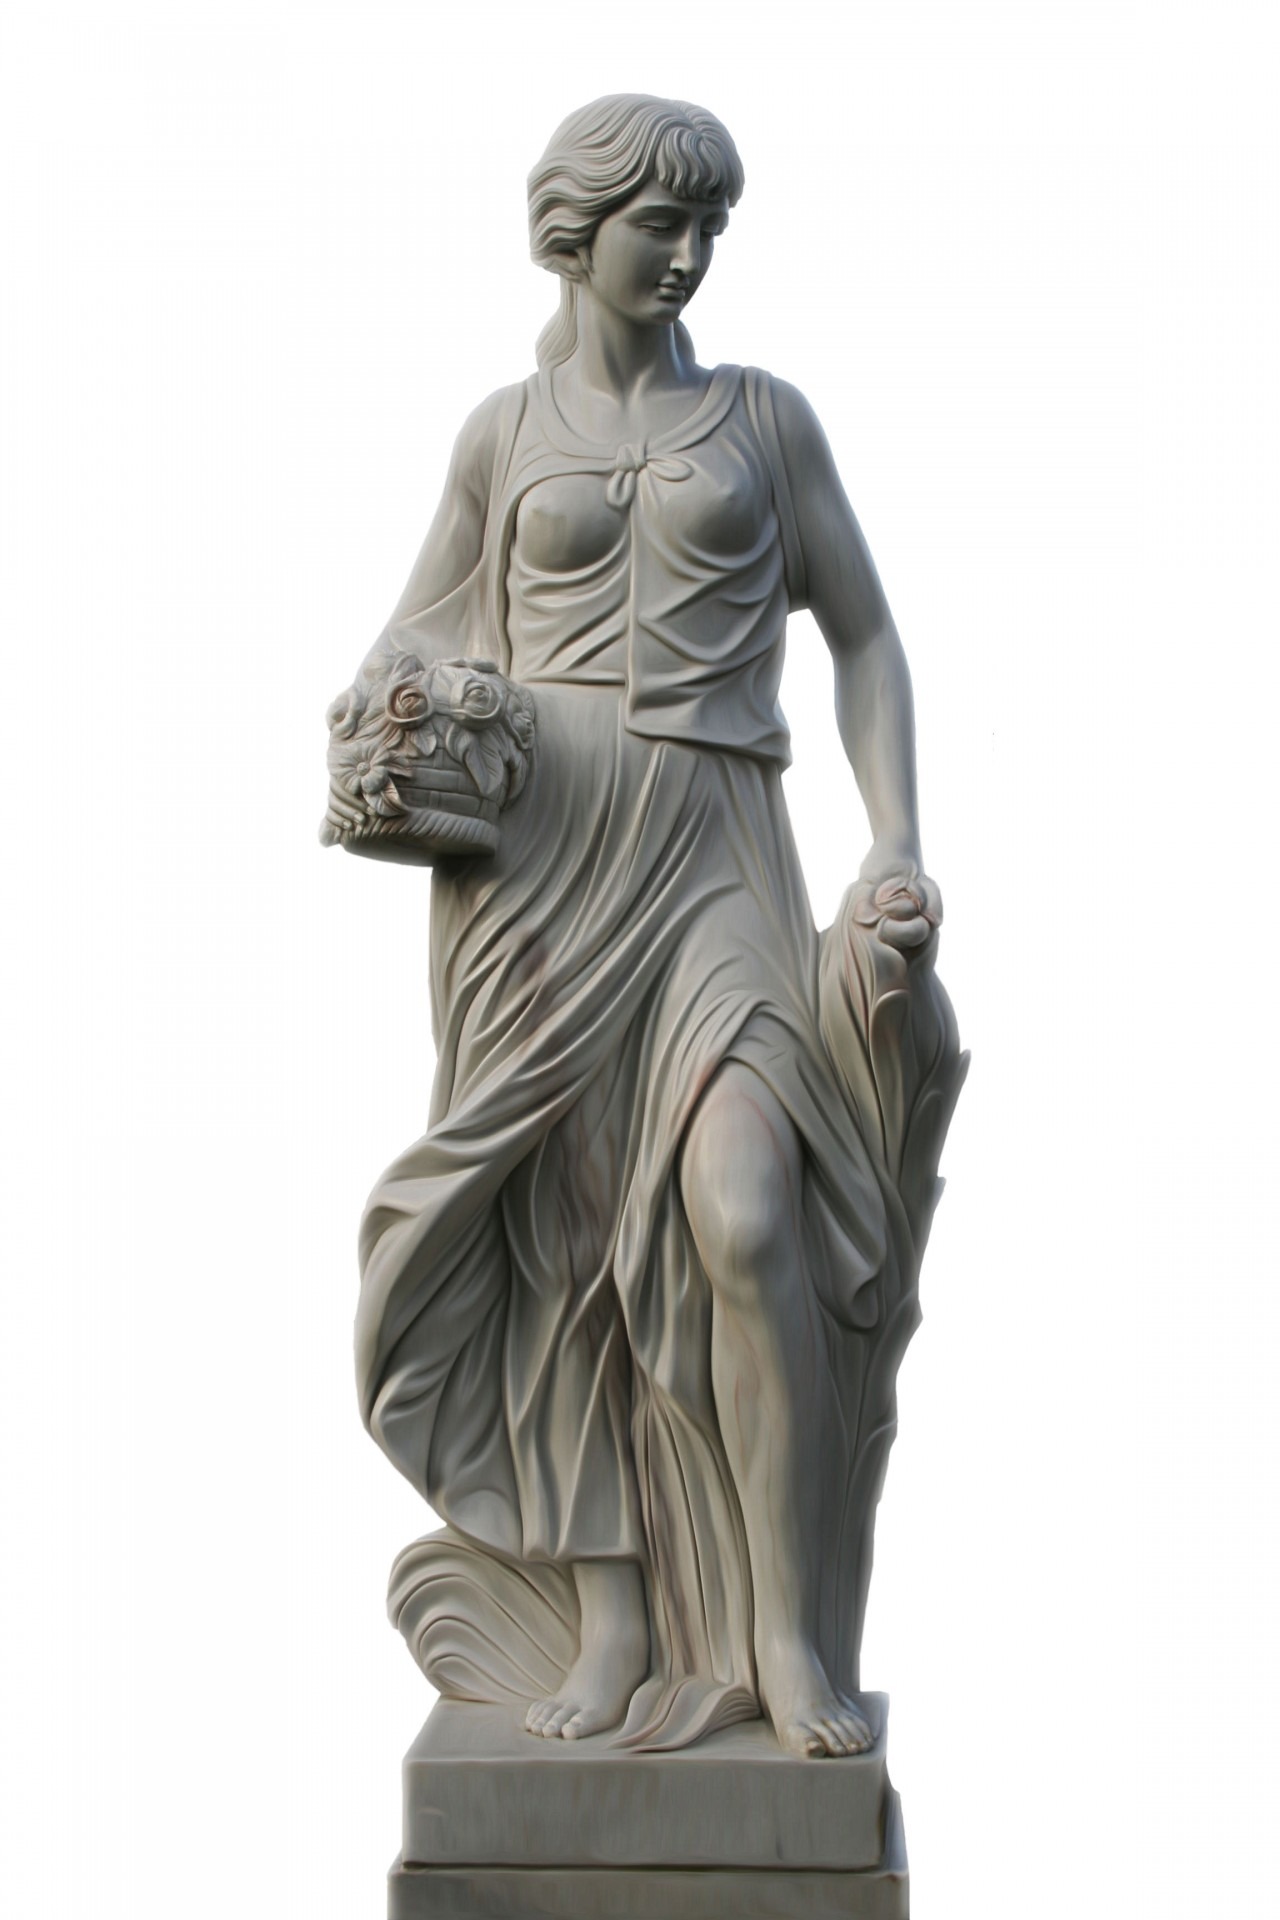
monument, female, statue, cutout, sculpture, art, figurine, roman, bronze, detail, isolated background, stone carving, bronze sculpture, classical sculpture